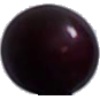
Label: Cherry Wax Black 1